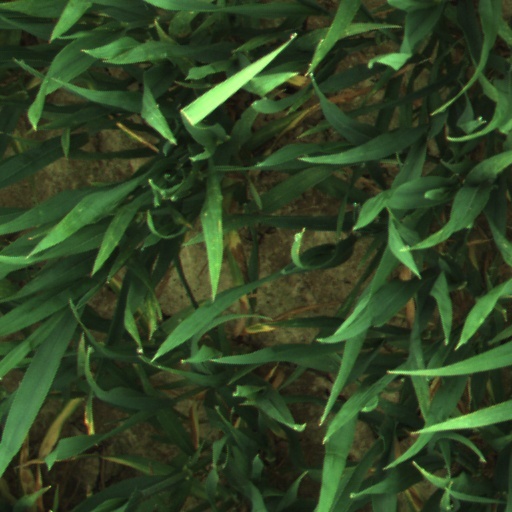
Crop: wheat